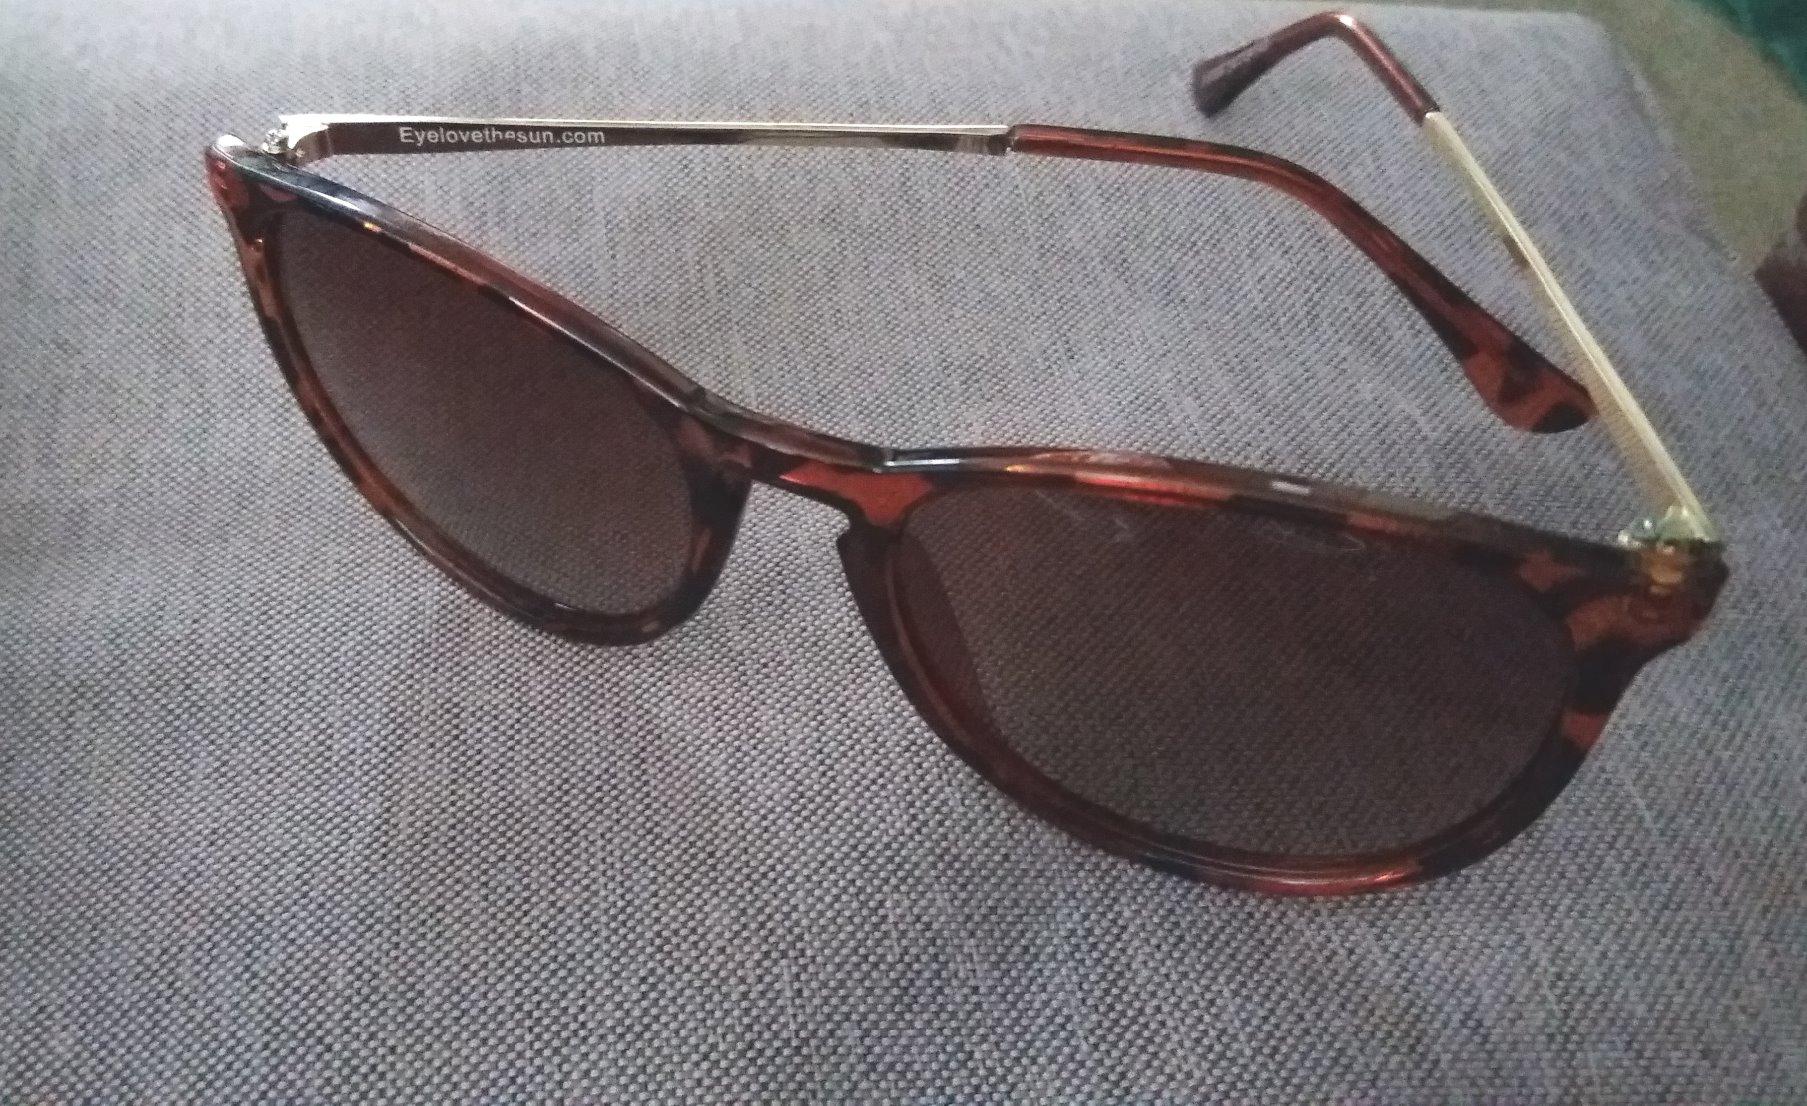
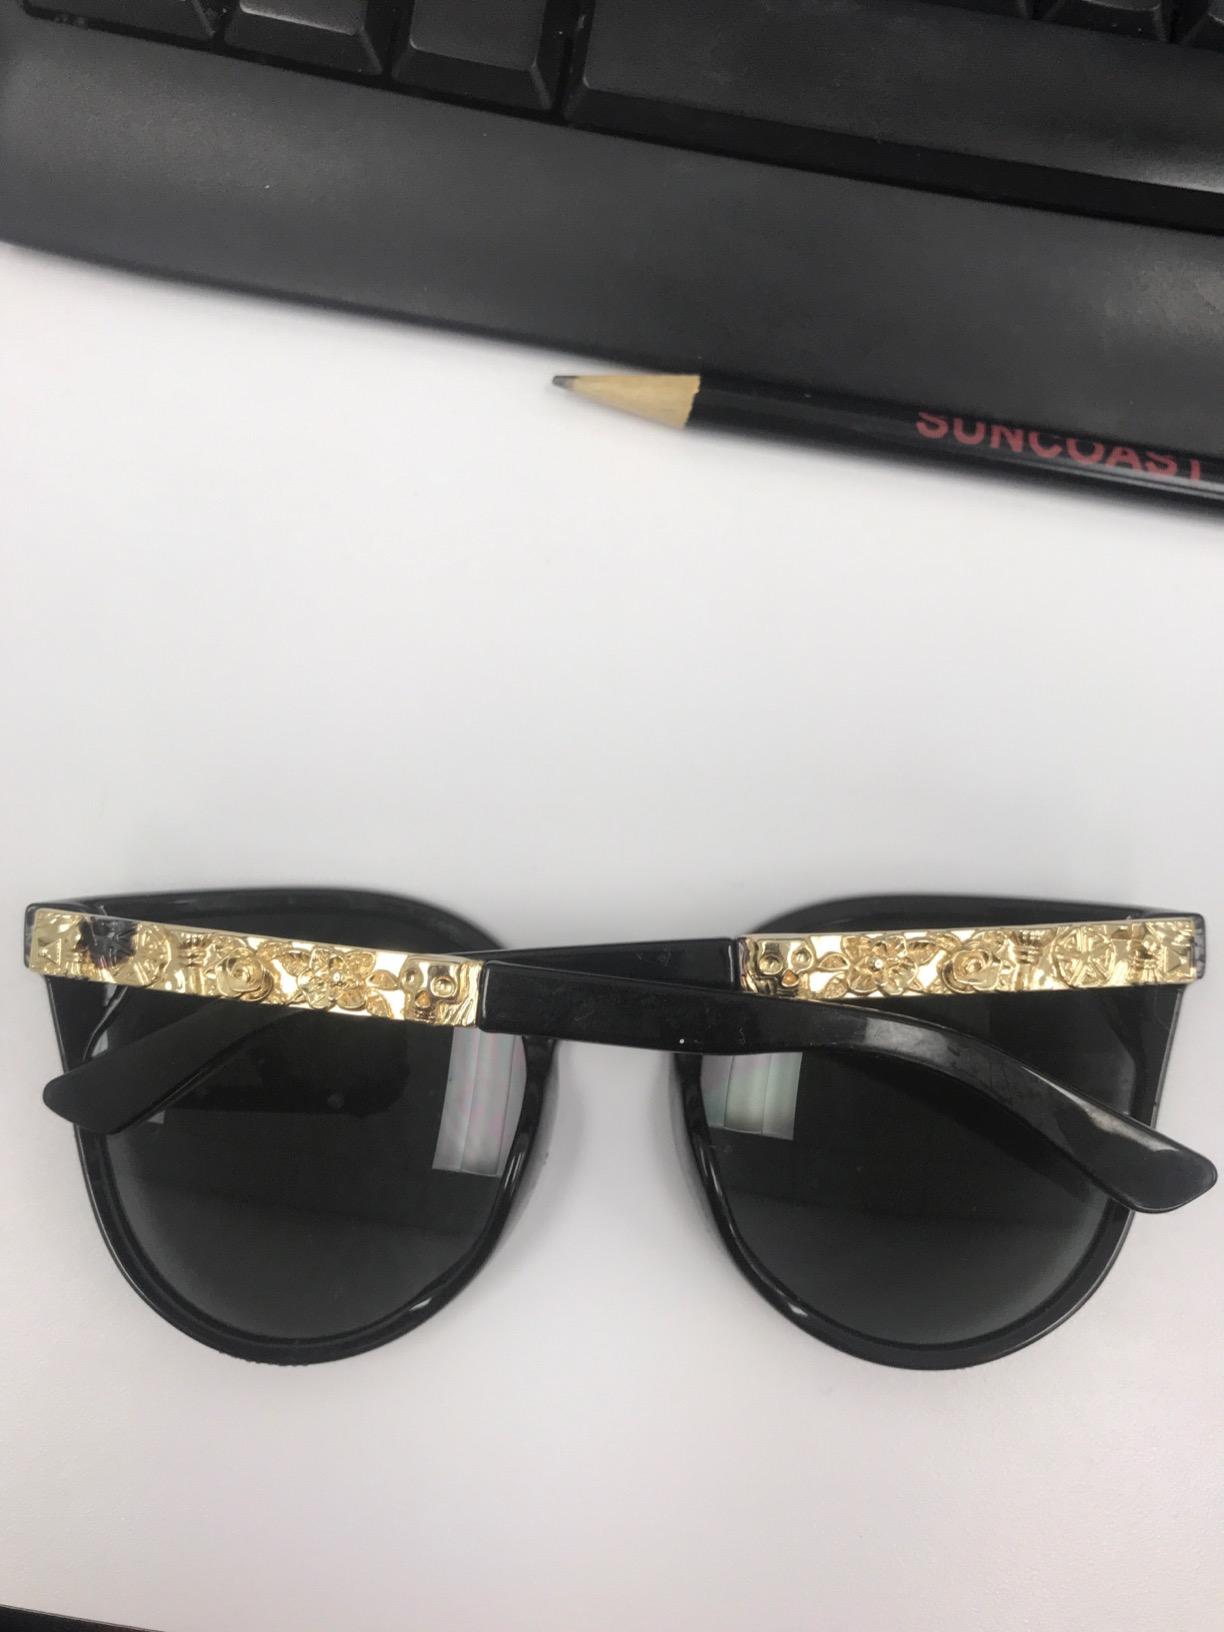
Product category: accessories_sunglasses
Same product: no